El Matareya, Cairo

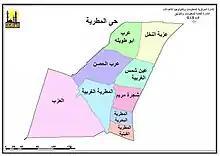
Al-Matariya District map by shiakha

A sycamore tree within the suburb, known locally as the Tree of the Virgin, has been a place of pilgrimage for Coptic Christians for many centuries, who come to pray by it or touch it, believing that it will heal illness. According to local beliefs, the Virgin Mary and Saint Joseph stopped at El Matareya (then a small village) when they fled into Egypt. Mary rested against the tree and a spring of water sprang up near it for Mary to wash the infant Jesus. For many years its bark was taken by Christians in the belief that it had miraculous properties. Next to the tree is a small chapel.